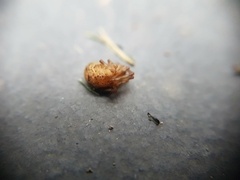
Species: Parasteatoda_tepidariorum